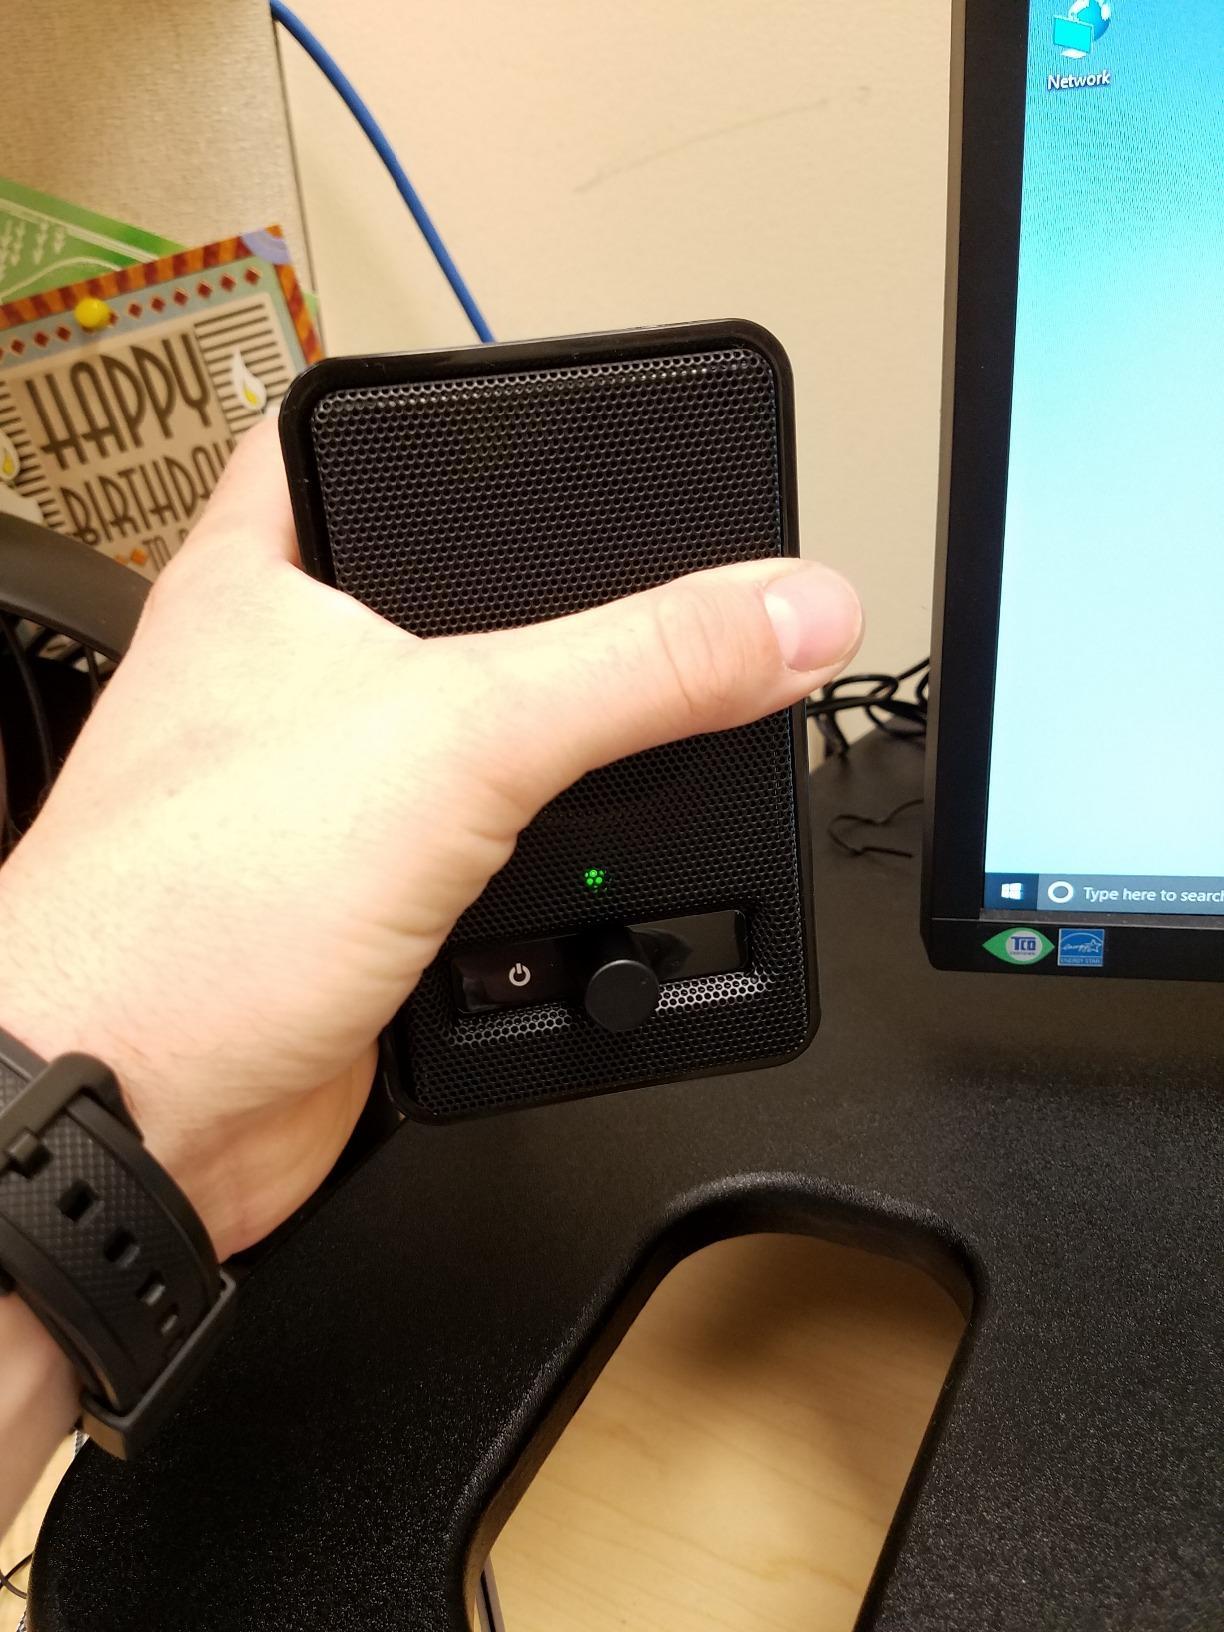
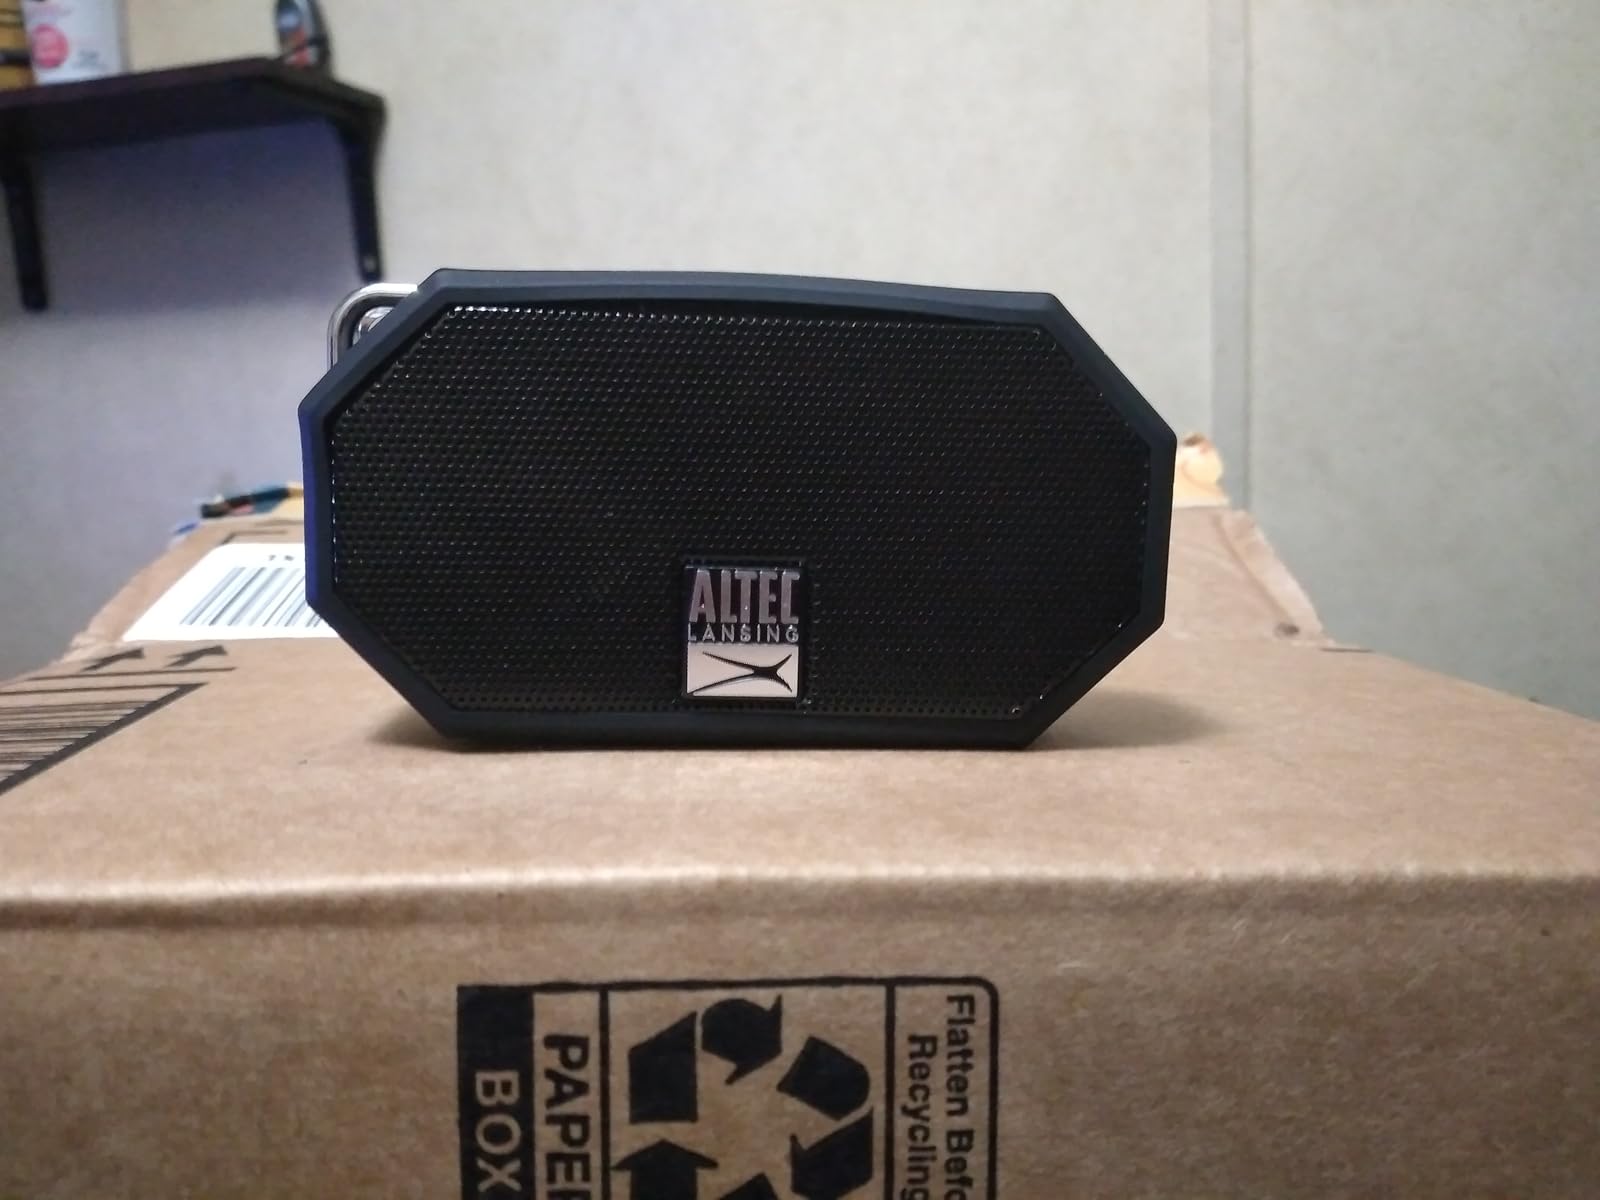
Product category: speaker
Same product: no